Answer in natural language. Considering the relative positions, where is Doorway (marked A) with respect to gray rectangle sofa (marked B)? Choose between the following options: left or right
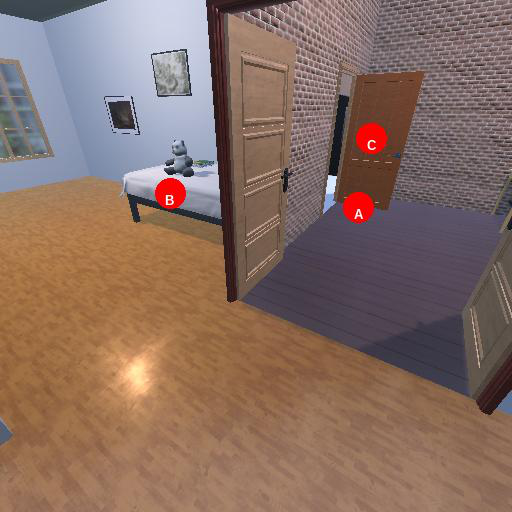
<answer>right</answer>